List of Liberty ships (D)

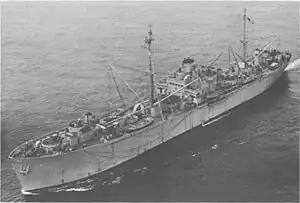
USS "Kermit Roosevelt"

was built by Bethlehem Fairfield Shipyard. Her keel was laid as "Deal Island" on 30 August 1944. She was launched as "Kermit Roosevelt" on 5 October and delivered to the United States Navy on 21 October. Placed in reserve at Bremerton, Washington in October 1959. To United States Maritime Administration in June 1960 and renamed "Deal Island". Scrapped at Portland, Oregon in August 1960.